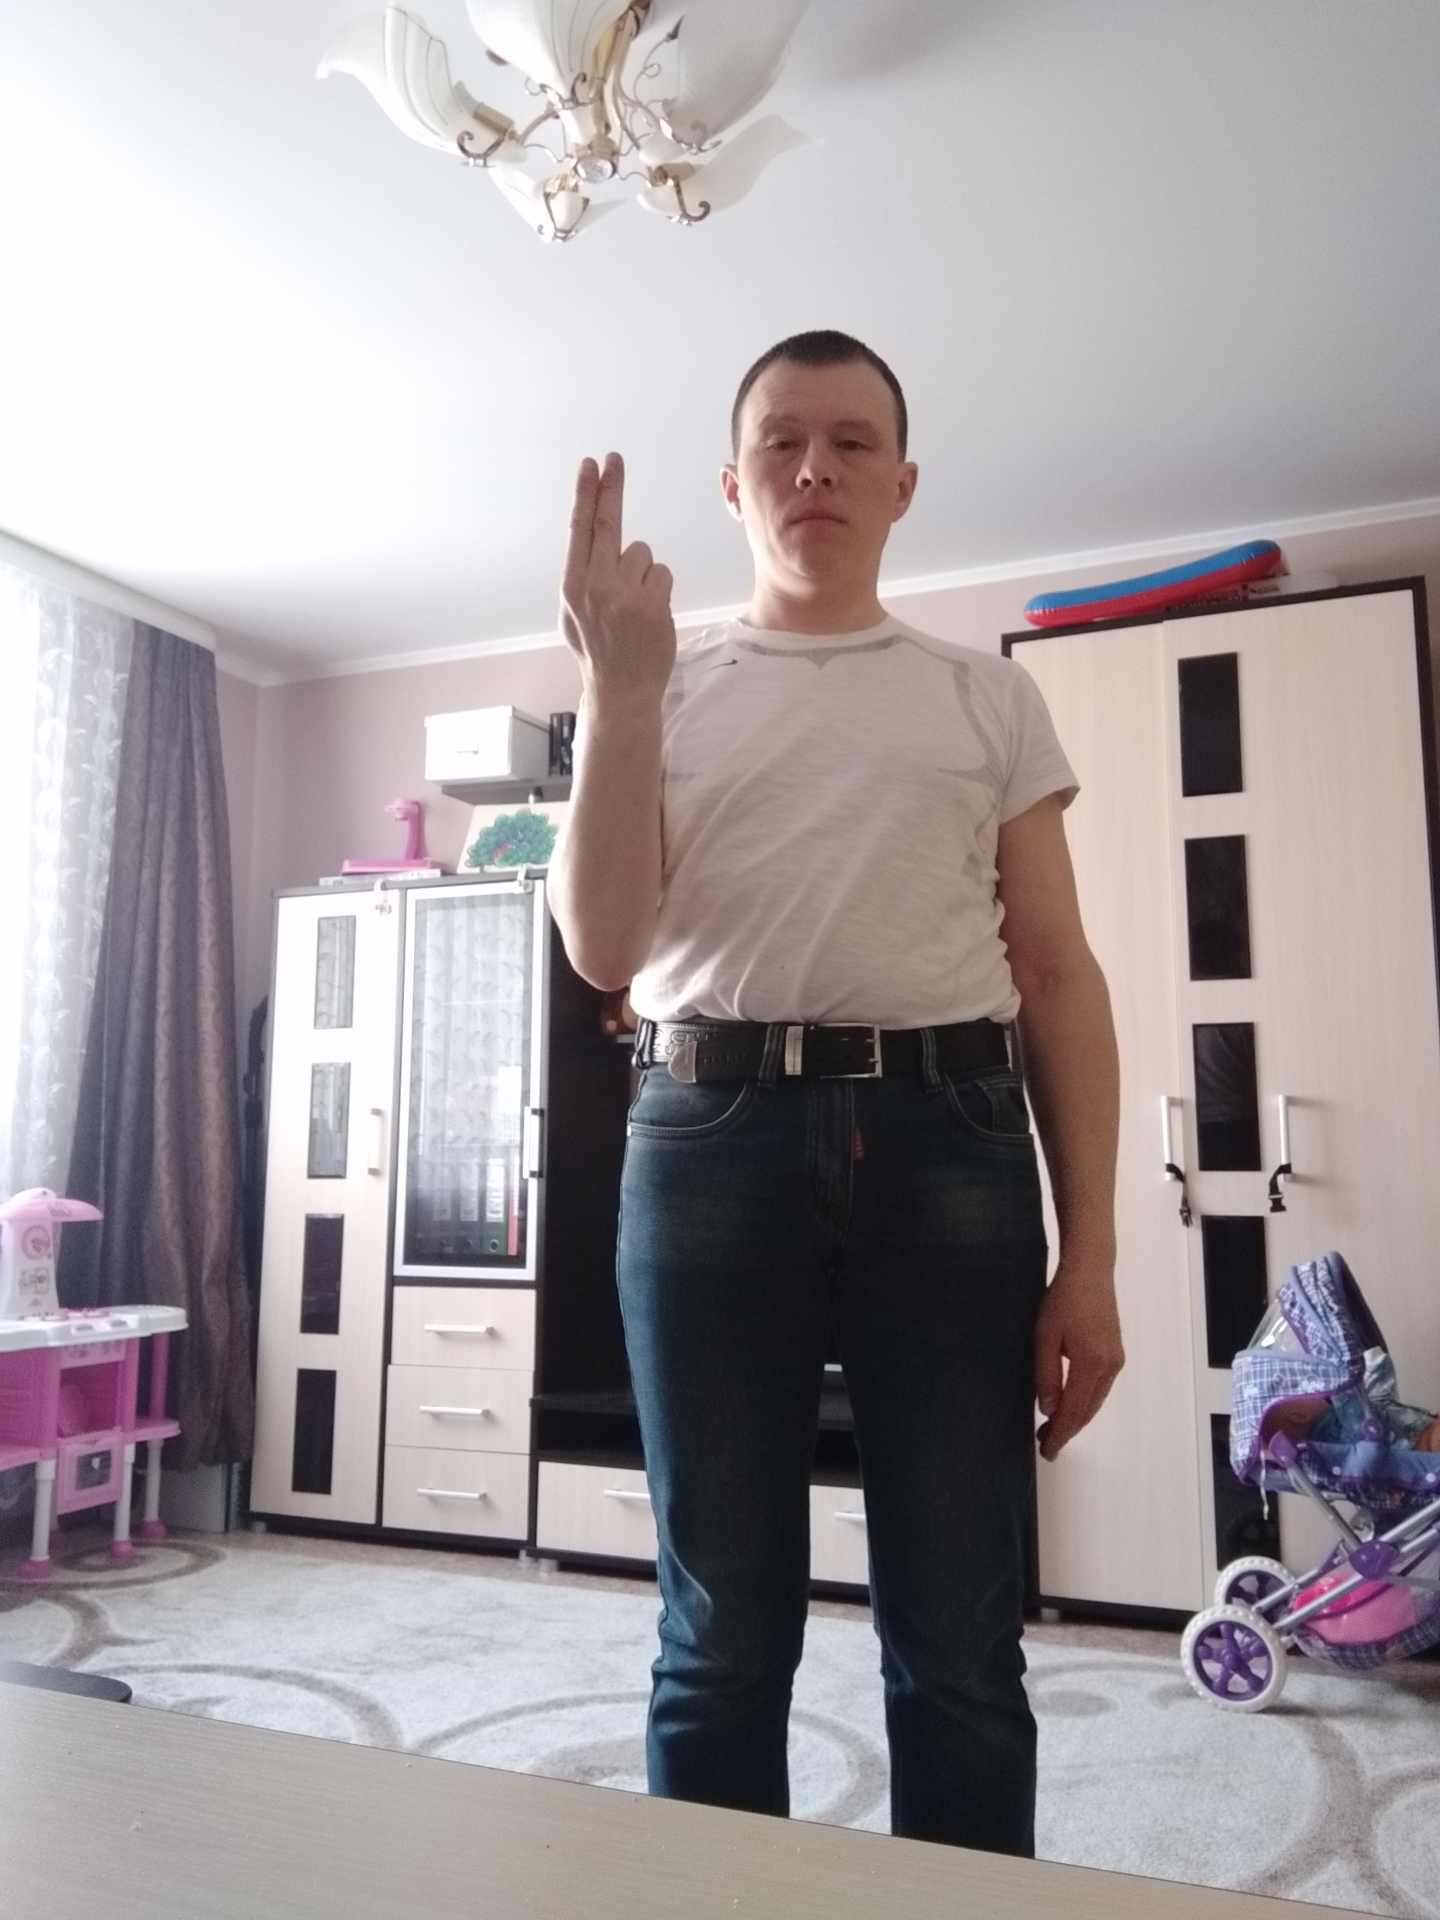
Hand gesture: two_up_inverted